Rossbodenstock

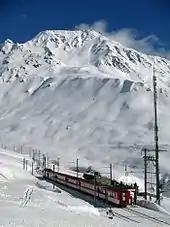

Rossbodenstock is a mountain peak of the Saint-Gotthard Massif and part of the Lepontine Alps south of the Oberalp Pass. It is high; its peak is located on the border between the cantons of Uri and Graubünden, which follows the ridge from north to south.